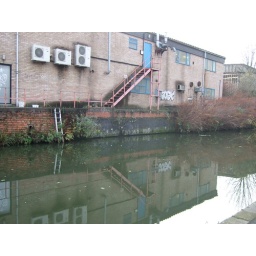
Only the blue bricks in the wall exist where it once held up a viaduct.